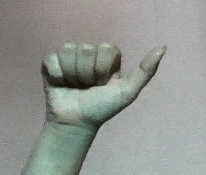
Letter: dhad